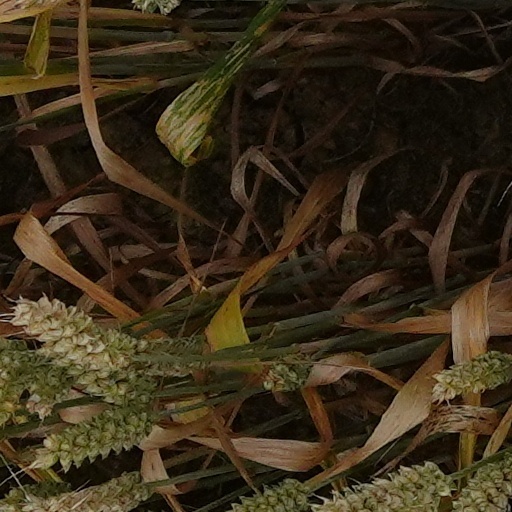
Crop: wheat